Decapoint

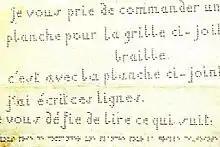
A sample of decapoint. The relative efficiency of braille can be seen, as the line at the bottom is the braille transcription for the first two lines of decapoint: "je vous prie de commander une planche pour la grille ci-jointe"

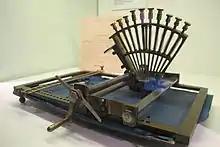

Decapoint, or Raphigraphy, was a tactile form of the Latin script invented by Louis Braille as a writing system that could be used by both the blind and sighted. It was published in 1839, over a decade after the six-dot braille alphabet. Letters retained their form, and so were legible without training to the sighted, but the lines were composed of embossed dots like those used in braille. "Decapoint" refers to the writing system, while "raphigraphy" is the use of a raphigraph machine to produce writing.